Skin Trade (film)

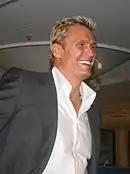
Lundgren in 2007, the year he devised "Skin Trade".

Lundgren started researching human trafficking in 2005. He claimed there were "20 million slaves in the world", and that human trafficking was a "$20 billion industry"; the world's "second largest" illegal trafficking enterprise (as of 2015). He started developing "Skin Trade" in 2007, after reading a news report about a group of girls being smuggled into the United States from Mexico. The girls were left in a vehicle along the border; trapped inside and with no means of escape, they all died of heat stroke and suffocation. Lundgren, who had two young daughters at the time, felt the story of human trafficking "had to be told". He empathized with the victims, saying: "these people are physically humiliated [and] psychologically abused to have no self worth, sort of like [how] I used to feel".